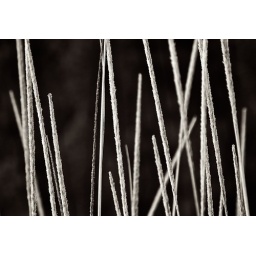
Frozen grass in black and white